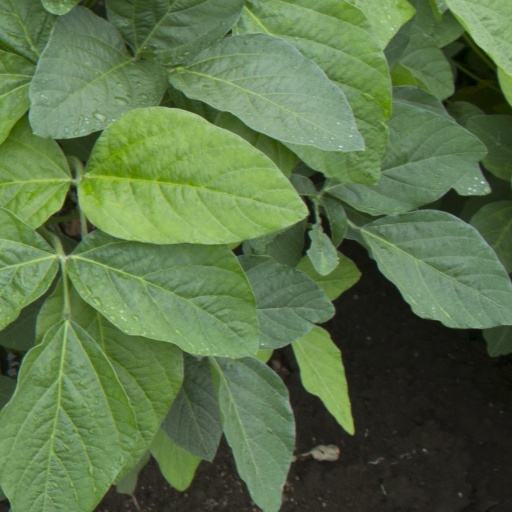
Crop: soybean